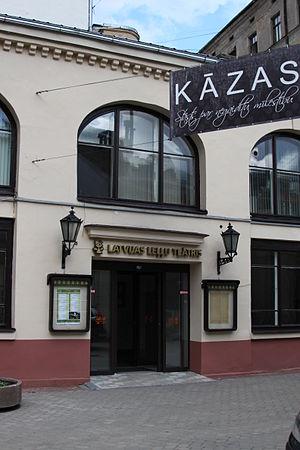
Théâtre de marionnettes à Riga
Le Théâtre de marionnettes de Lettonie est un théâtre à Riga en Lettonie fondé en 1944. Sa première représentation a lieu le 3 octobre 1944. En 1946, on ressemble aussi la troupe russe. En 1944-1947, la direction artistique de théâtre est assurée par la poétesse Mirdza Ķempe et l'artiste Jānis Žīgurs.